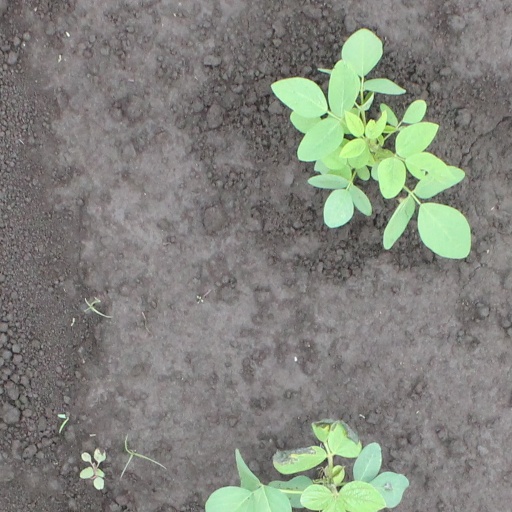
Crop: soybean